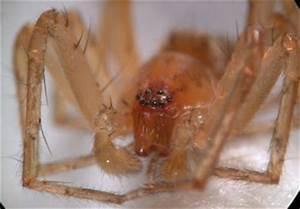
spider